Cleveland Stadium

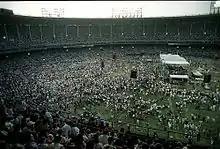
The stadium hosts a 1994 Billy Graham crusade

Built during the administrations of city managers William R. Hopkins and Daniel E. Morgan, it was designed by the architectural firms of Walker and Weeks and by Osborn Engineering Company. It featured an early use of structural aluminum.